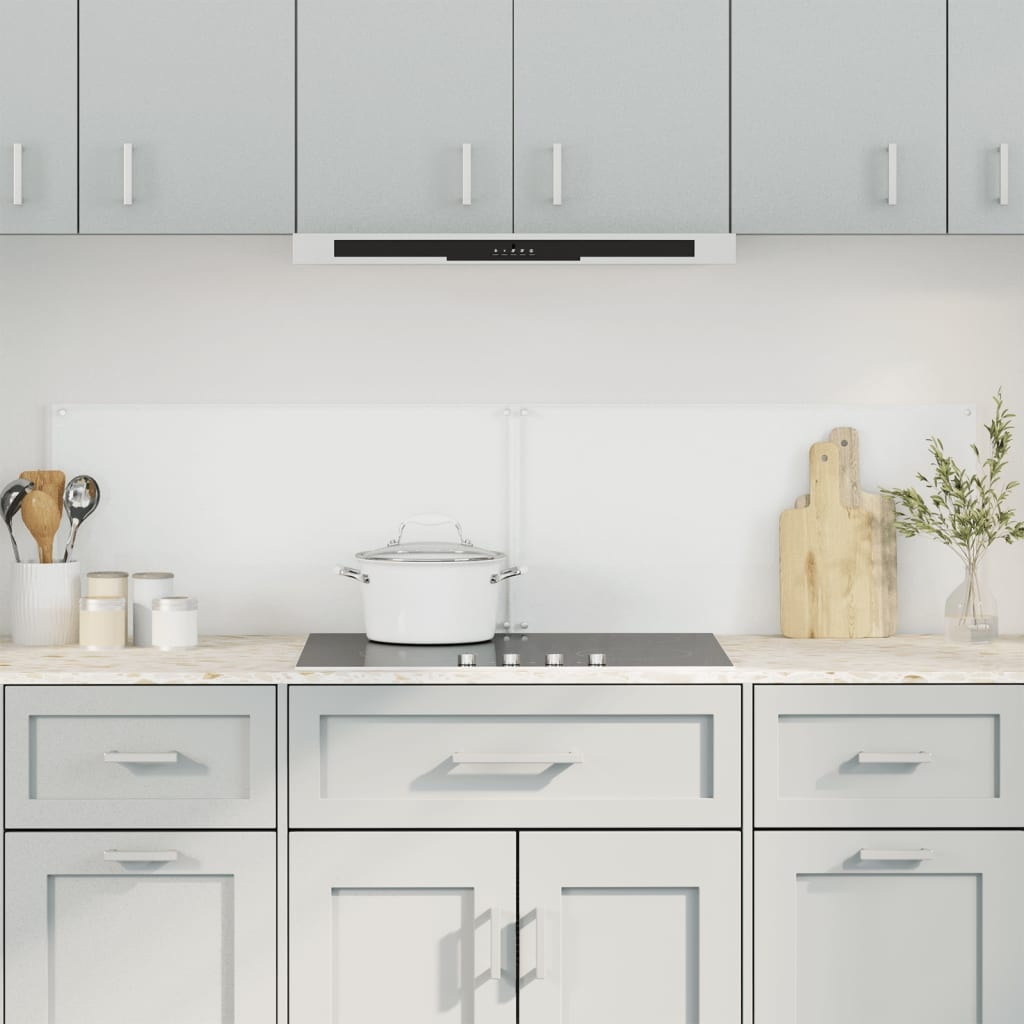
Paraschizzi per Cucina 2 pz Trasparente 80x40cm Vetro Temperato
Realizzati in vetro temperato, questi paraschizzi da cucina fungeranno da affidabili paraspruzzi e costituiranno un'aggiunta pratica e decorativa all'arredamento della vostra cucina. Materiale resistente e sicuro: il paraschizzi della cucina è realizzato in vetro temperato robusto e durevole, resistente agli urti e in grado di sopportare sbalzi di temperatura fino a 240 ?. Facile da pulire: la polvere e lo sporco grasso sulla superficie dell'alzatina possono essere facilmente rimossi con un panno umido. Facile da montare: con i materiali di montaggio inclusi, potete montare e fissare la parete posteriore della cucina in modo facile e sicuro. Buono a sapersi: Il vetro è testato a 240 gradi. Si sconsiglia l'uso di fornelli a gas aperti. Colore: Trasparente Materiale: Vetro temperato Dimensioni: 80 x 40 cm (L x P x A) Spessore: 6 mm Facile da pulire Proteggere dagli schizzi di grasso Materiali di montaggio inclusi La consegna include: 2 Paraschizzi per cucina
Brand: Nion_MaxiStore
Category: Home & Garden > Kitchen & Dining > Kitchen Appliance Accessories > Food Processor Accessories > Splash Guards